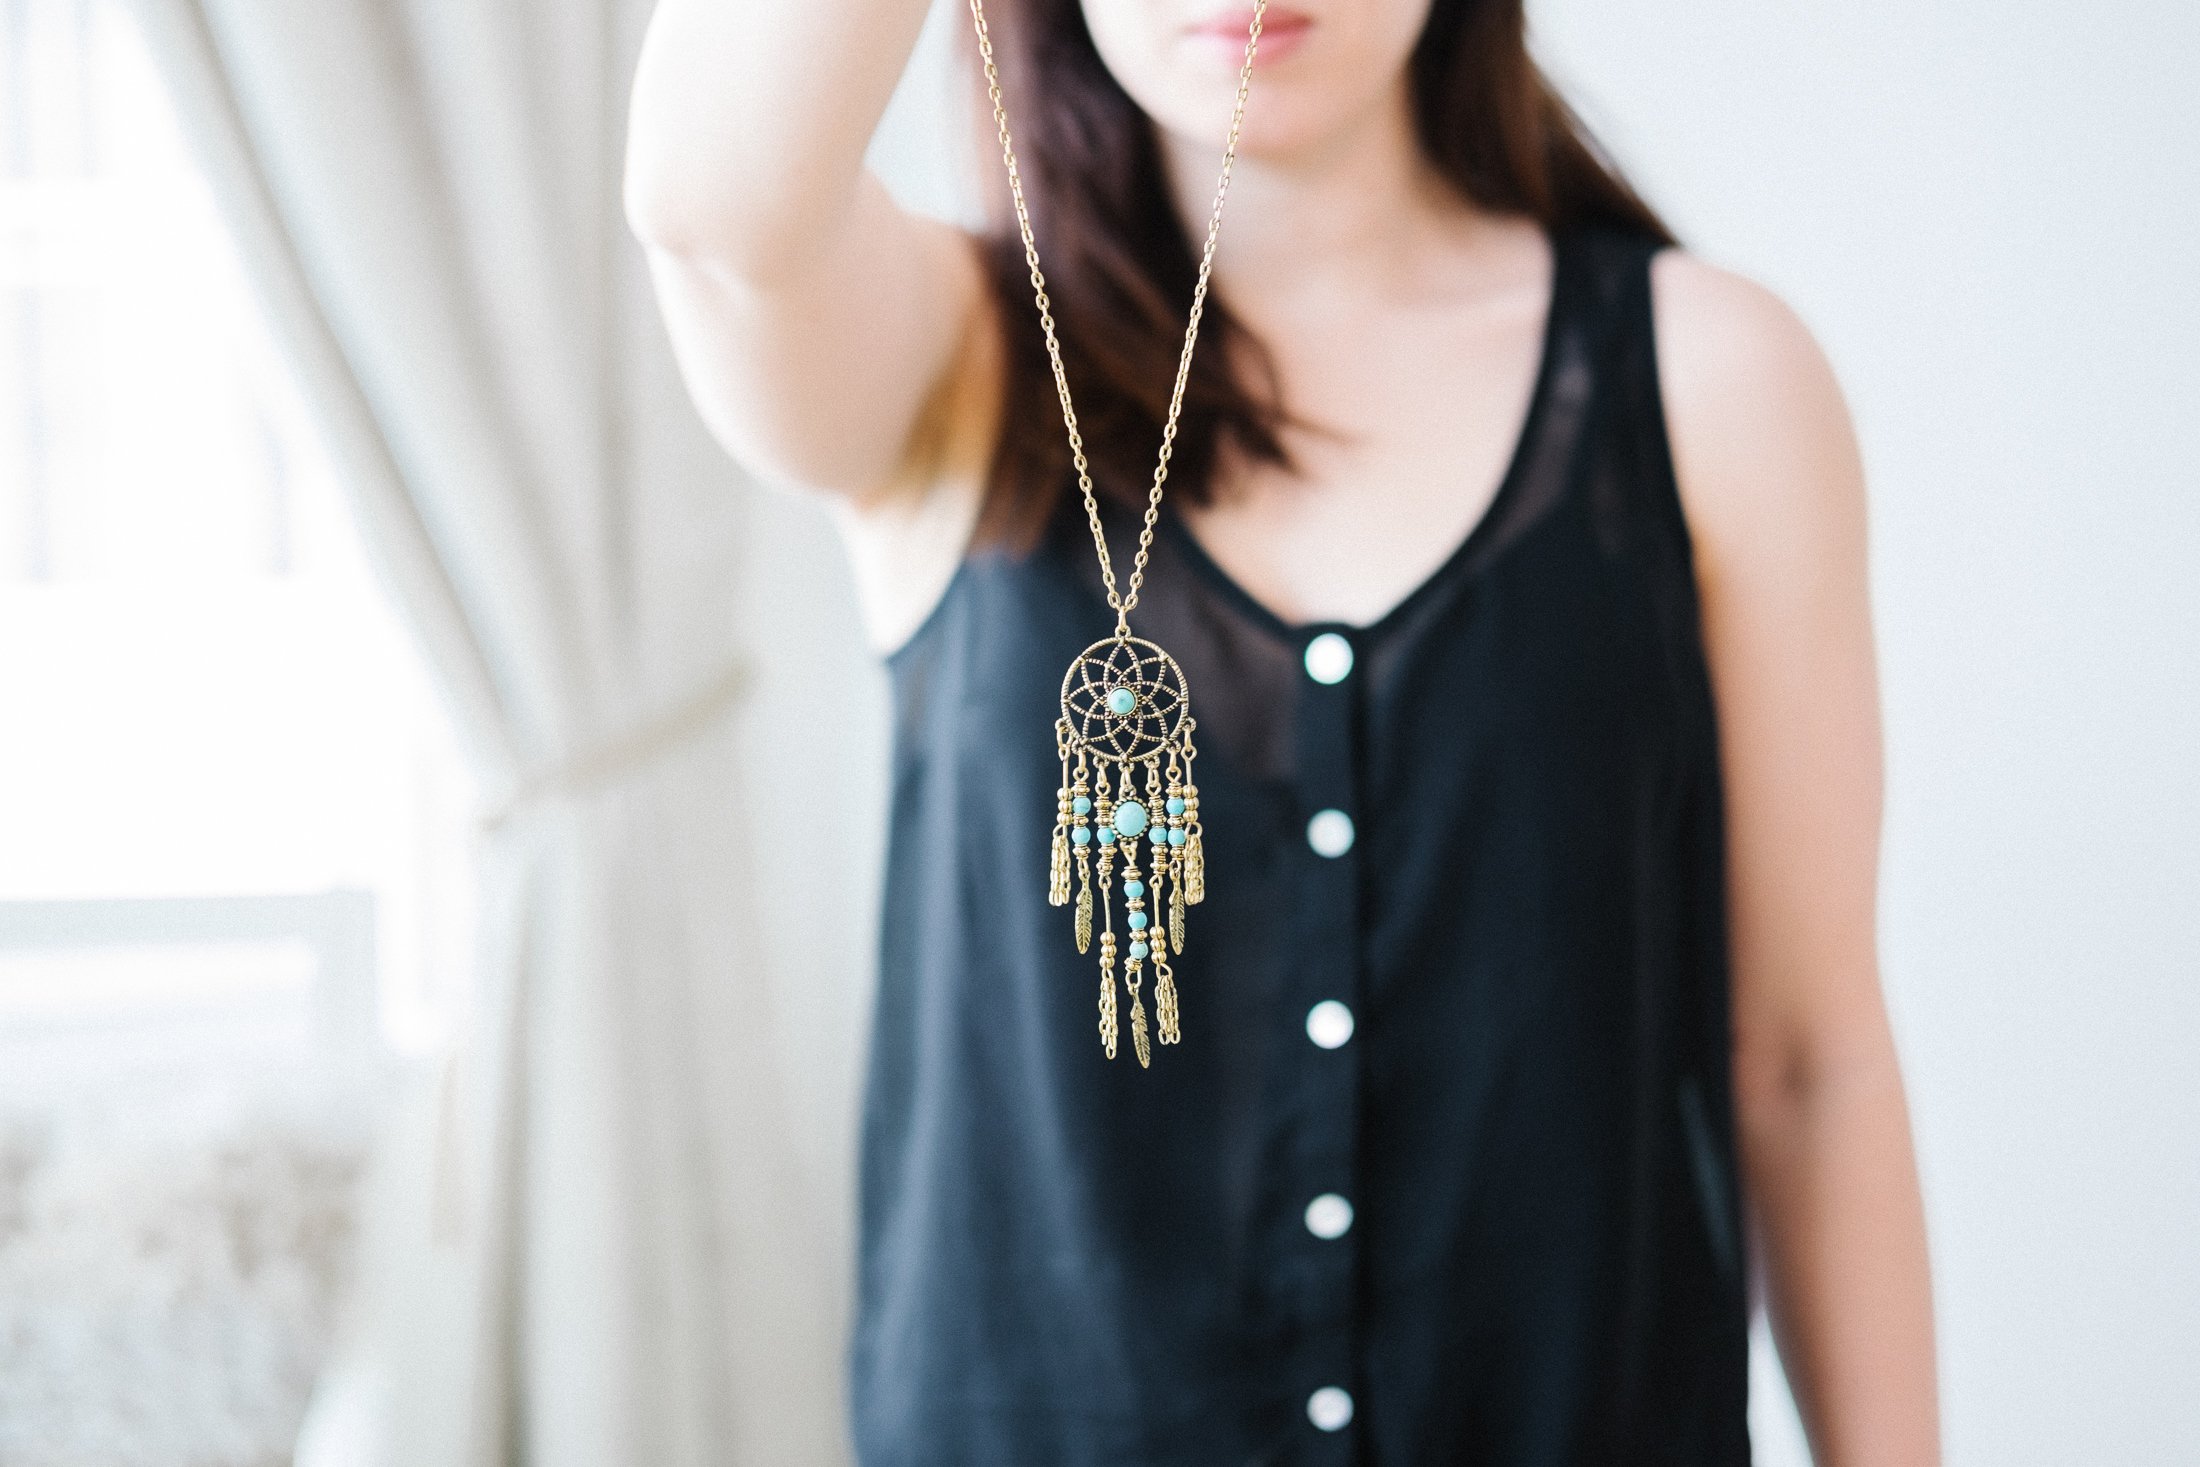
black, clothing, shoulder, necklace, neck, beauty, fashion accessory, fashion, jewellery, outerwear, joint, long hair, design, dress, black hair, cool, chain, pearl, sleeveless shirt, jeans, photography, body jewelry, pattern, brown hair, top, fashion design, street fashion, ear, style, t shirt